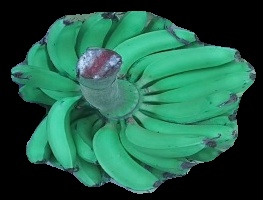
Variety: pachbale
Grade: grade3